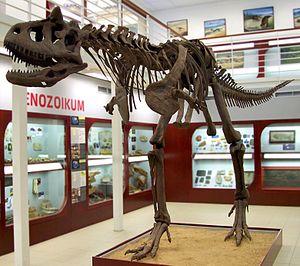
Carnotaurinae est une sous-famille de dinosaures théropodes de la famille des Abelisauridae. Elle inclut les dinosaures Aucasaurus, Carnotaurus, Majungasaurus, et Rajasaurus.